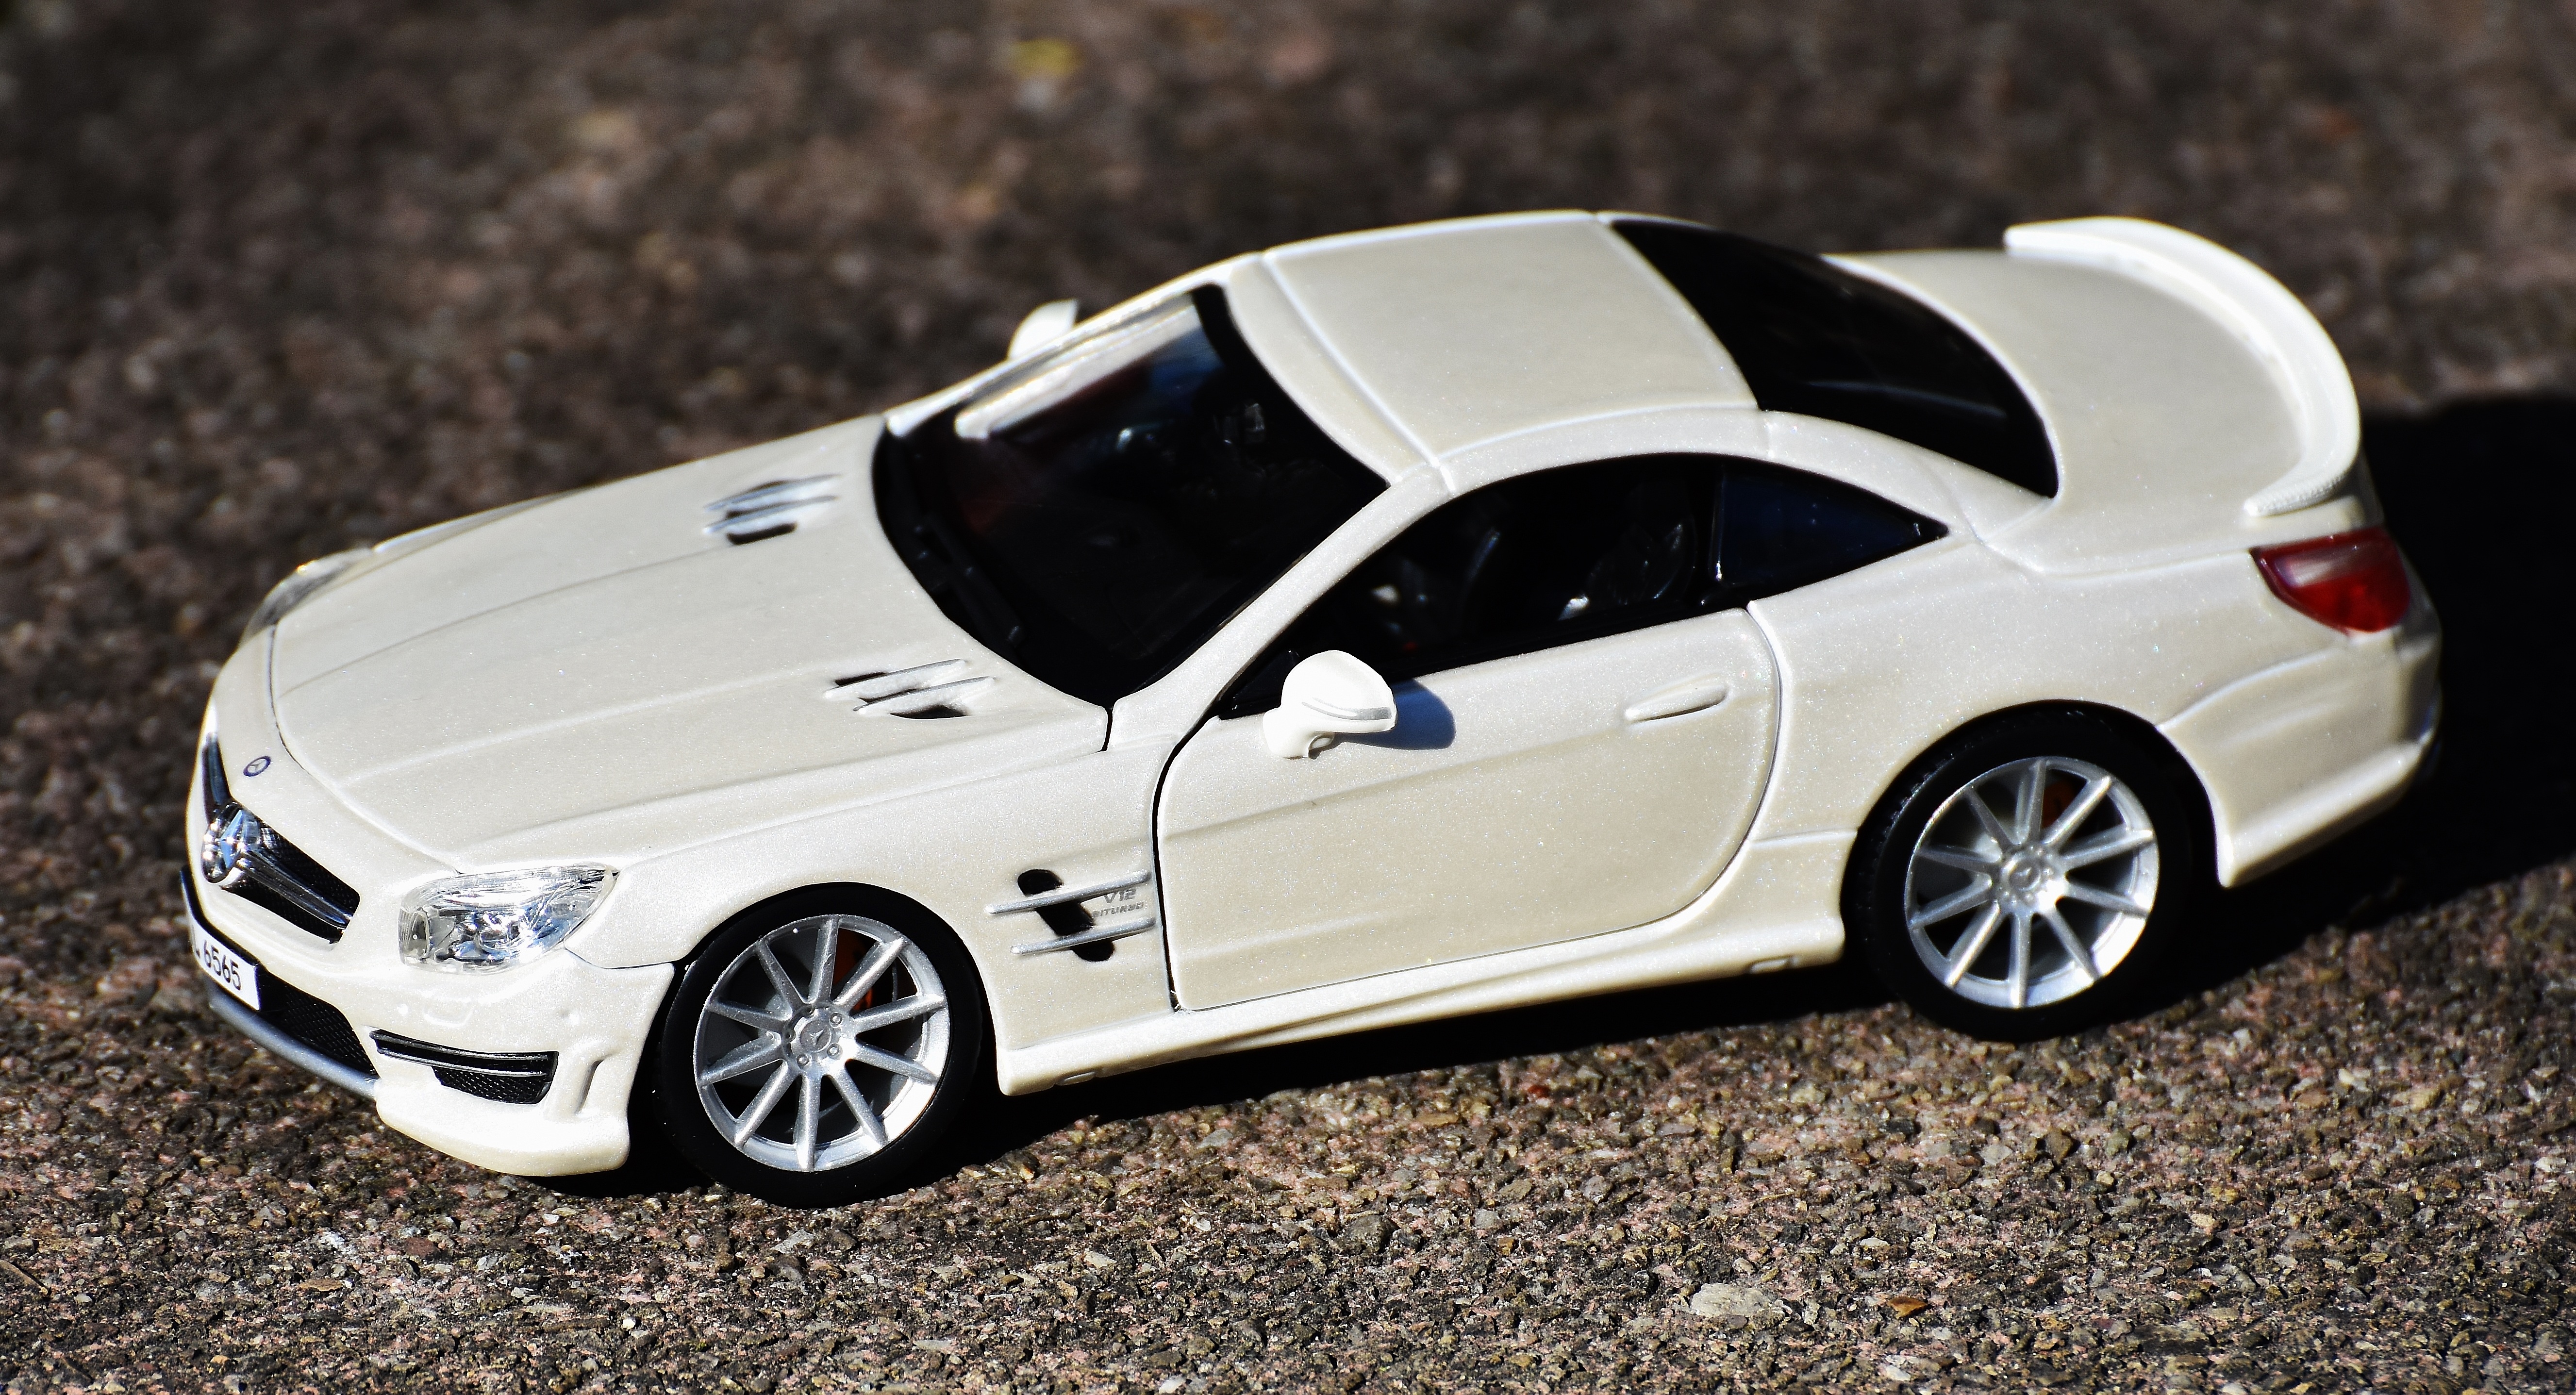
white, car, wheel, model, vehicle, auto, sports car, bumper, supercar, sporty, rim, sedan, convertible, coupe, mercedes benz, model car, land vehicle, automobile make, automotive exterior, automotive design, luxury vehicle, performance car, personal luxury car, mercedes benz slk class, mercedes benz sl class